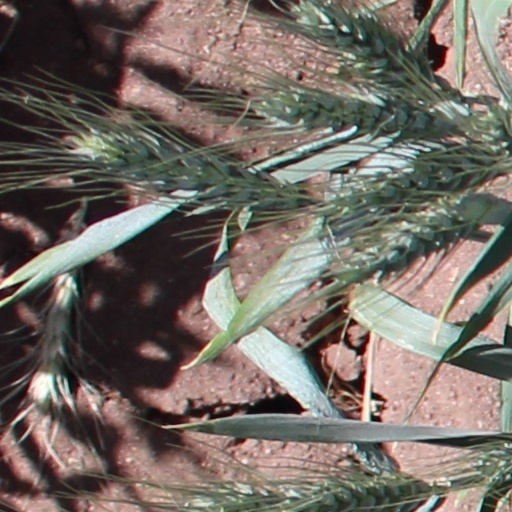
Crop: wheat